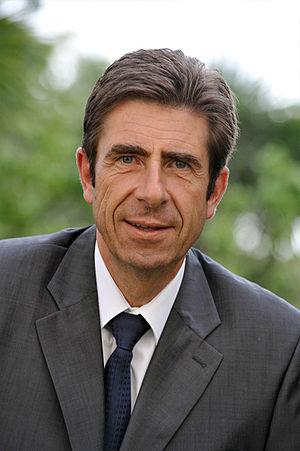
Charles Ange Ginesy, député des Alpes-Maritimes, Maire de Péone-Valberg